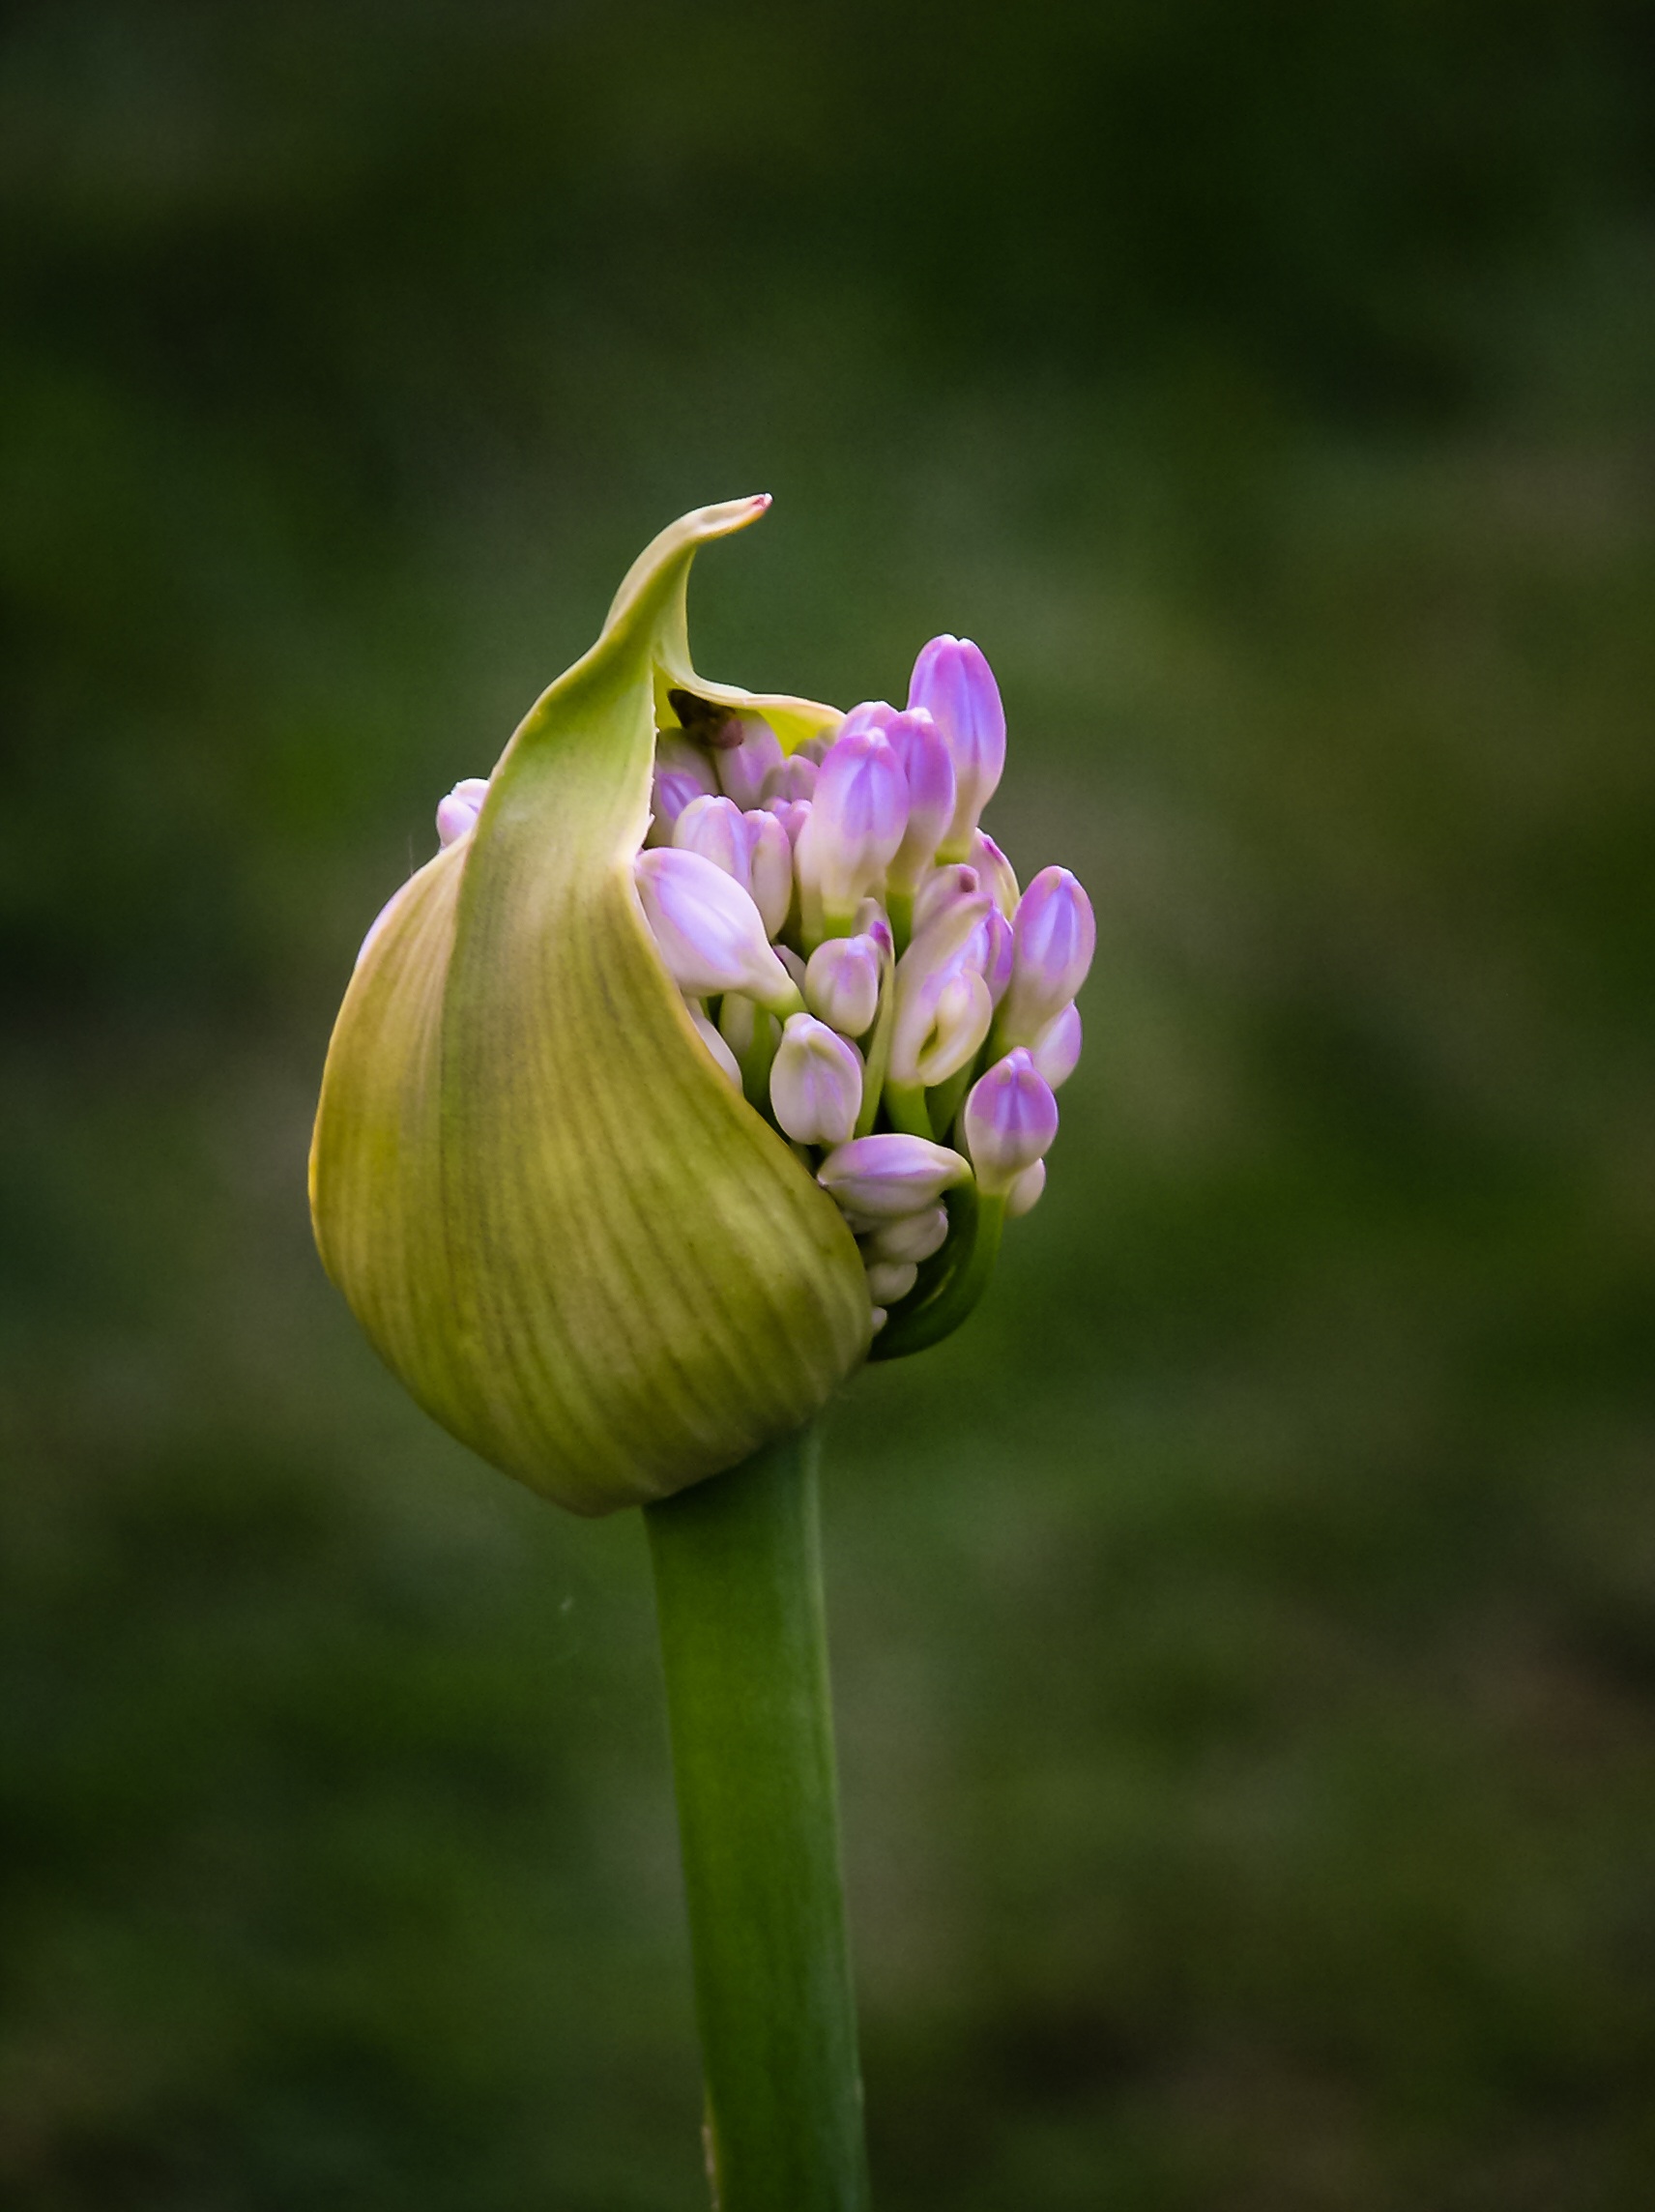
blossom, plant, flower, petal, bloom, tulip, green, botany, yellow, pink, flora, wildflower, close up, bud, macro photography, flowering plant, plant stem, land plant